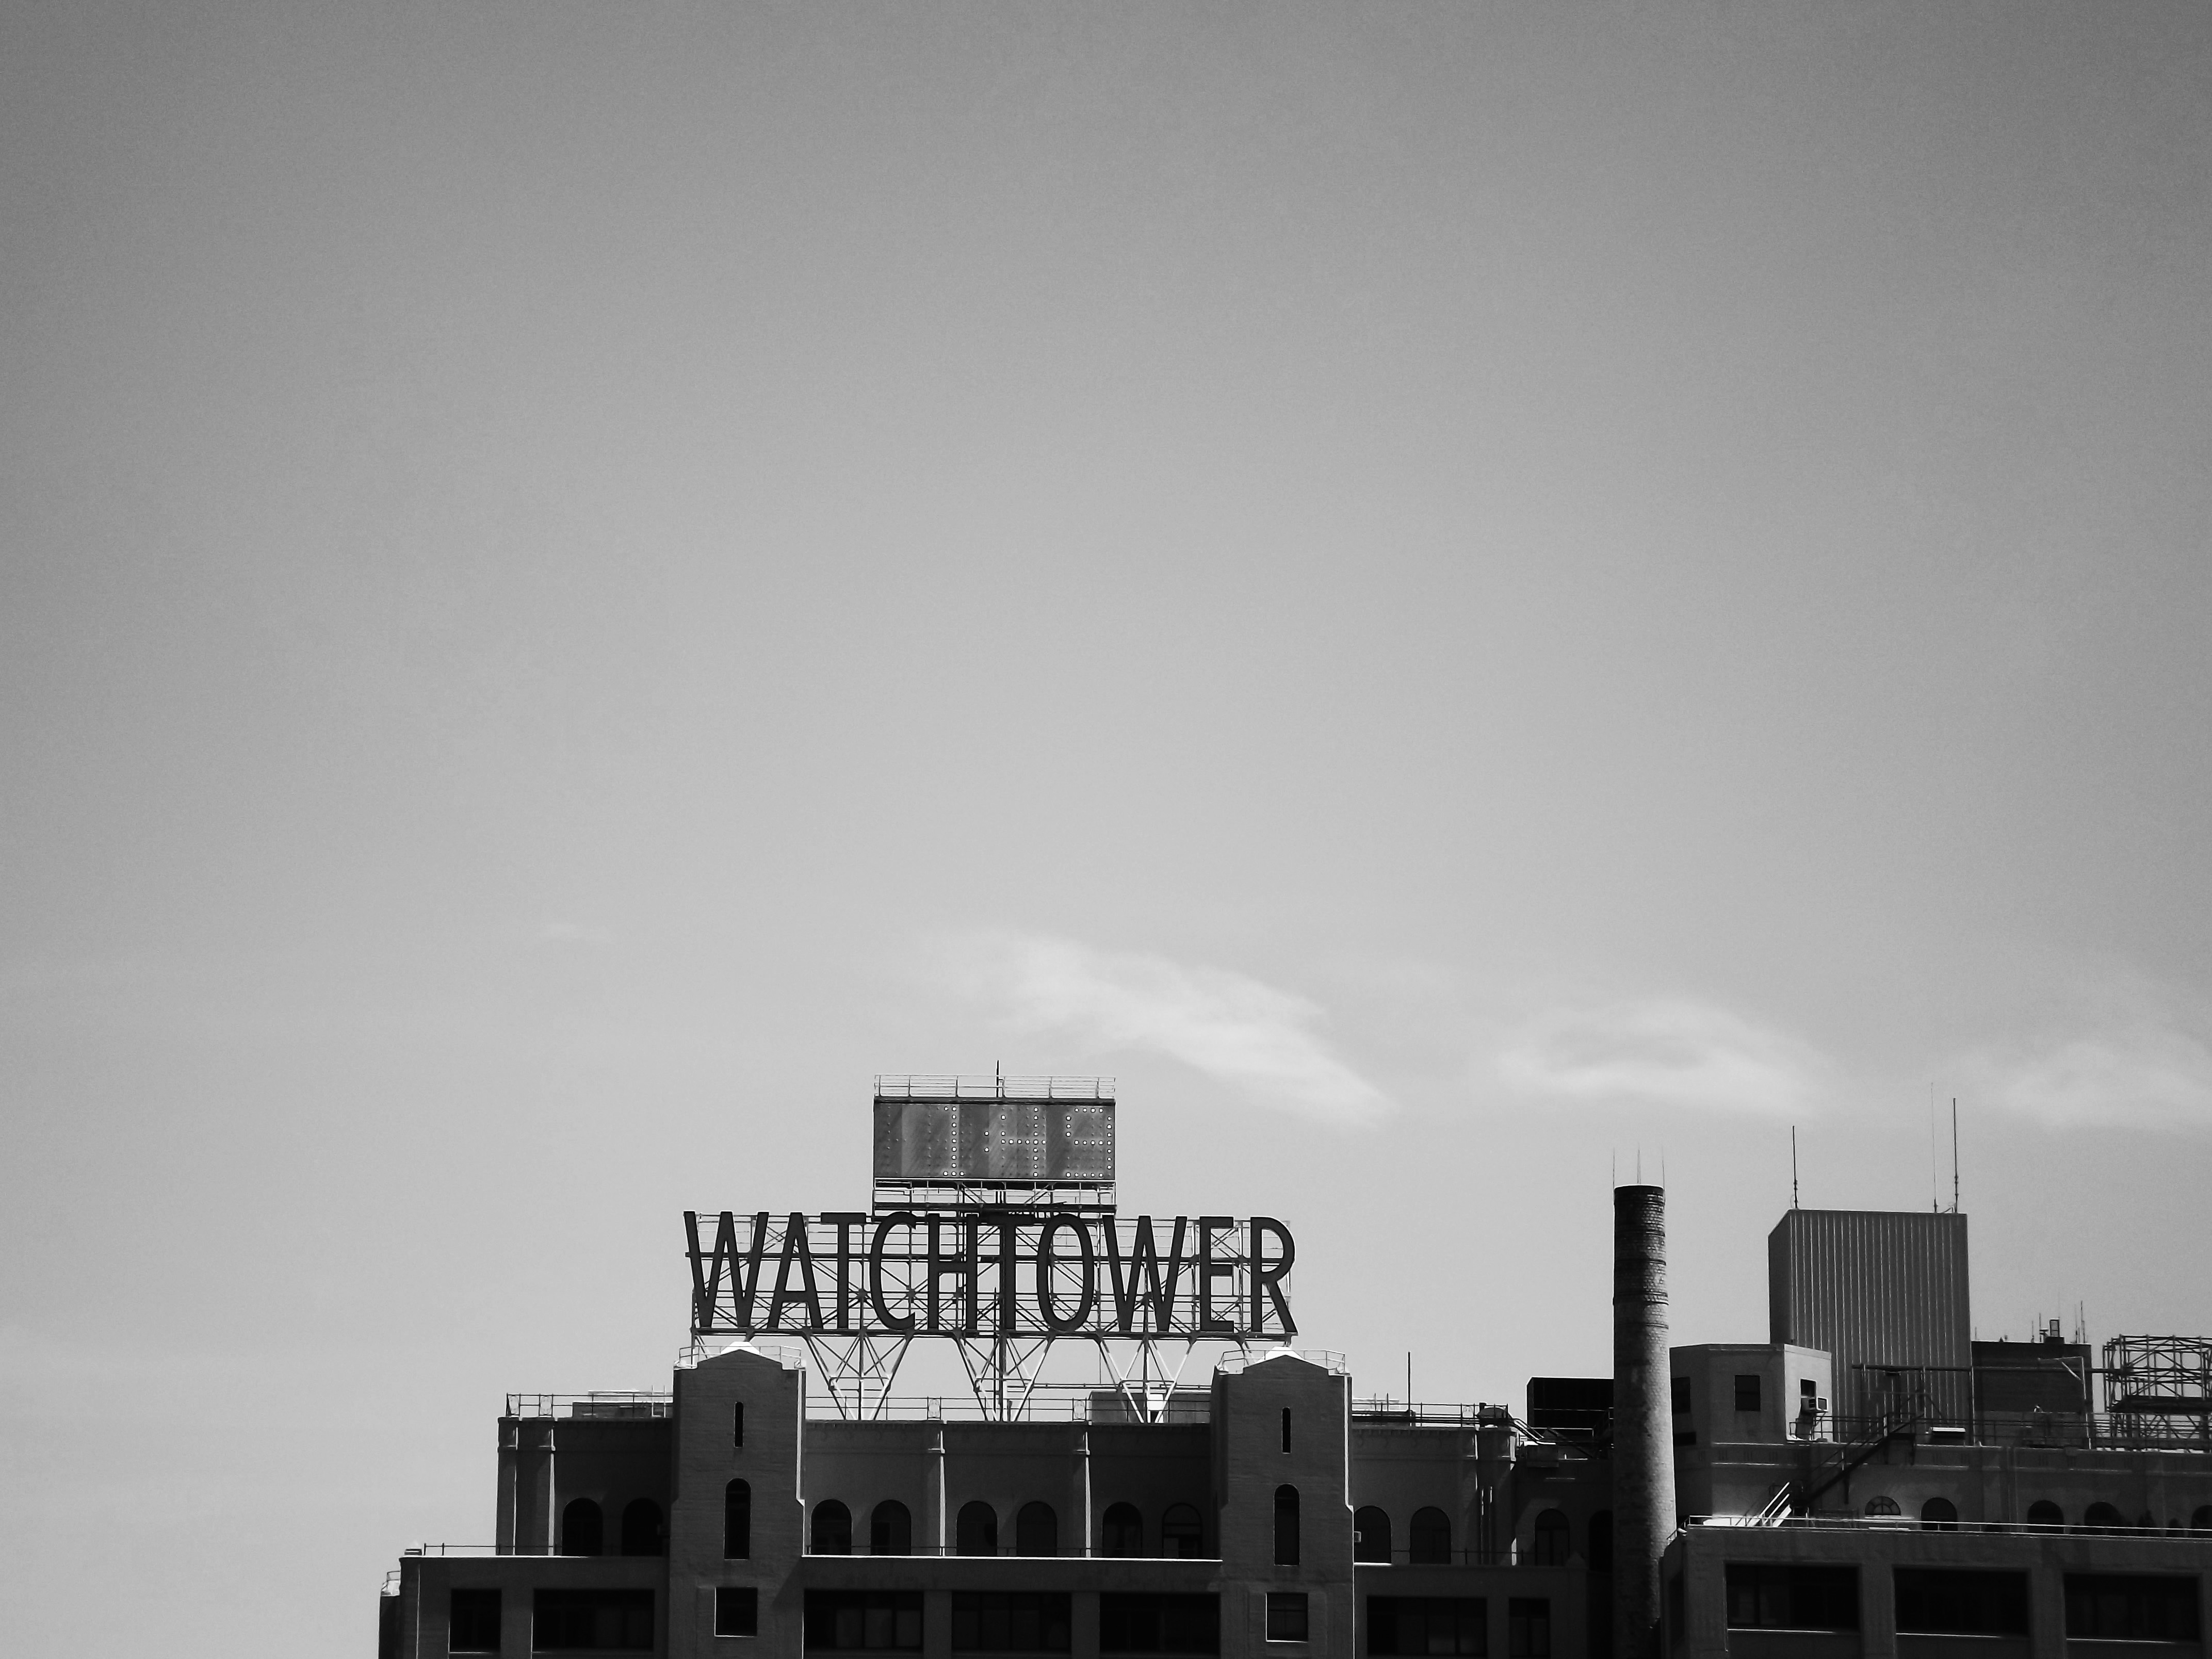
horizon, cloud, black and white, sky, white, skyline, photography, city, skyscraper, cityscape, darkness, black, monochrome, shape, monochrome photography, atmospheric phenomenon, human settlement, atmosphere of earth